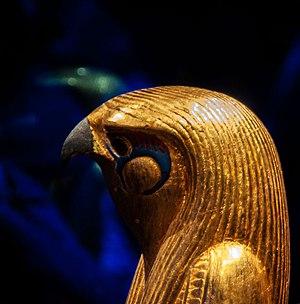
Dans le Livre des Morts, Horsemsou est la forme sous laquelle Horus a combattu son oncle Seth pour remonter sur le trône d'Egypte et venger son père.
« Toutânkhamon, le trésor du pharaon » est une exposition itinérante présentée à Los Angeles, à Paris et à Londres avant de se poursuivre éventuellement dans d'autres grandes métropoles mondiales. Organisée par le Conseil suprême des Antiquités égyptiennes et la société IMG, en collaboration avec le musée du Louvre, elle présente cent-cinquante objets du trésor de Toutânkhamon trouvés lors de la découverte du tombeau de ce pharaon en 1922 et exposés habituellement au Musée égyptien du Caire.